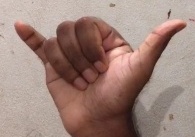
ASL sign: Y